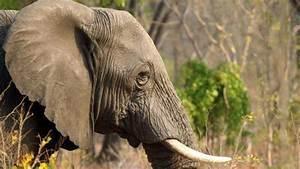
elephant